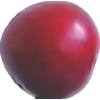
Label: cherry_wax_red